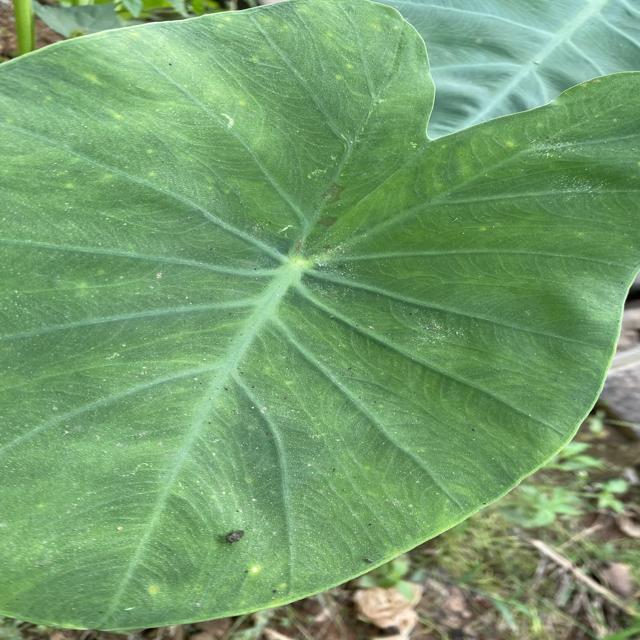
Label: Healthy